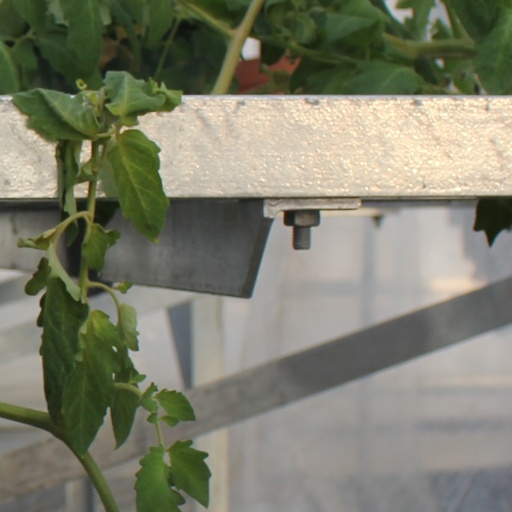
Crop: tomato